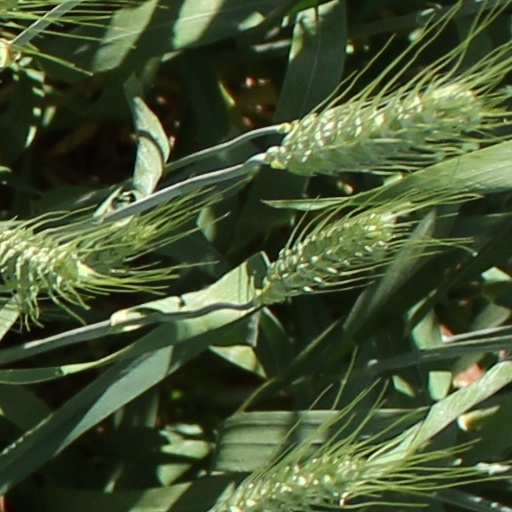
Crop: wheat